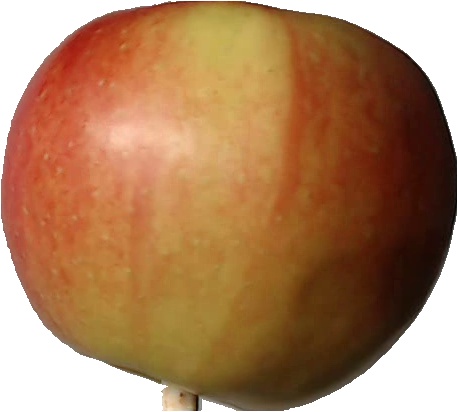
Label: apple_red_2